Lumbar puncture

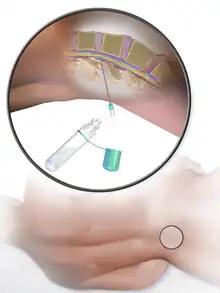
Illustration depicting lumbar puncture (spinal tap)

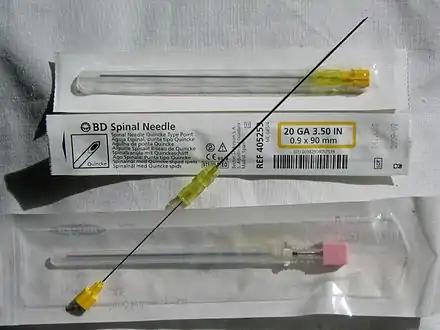
Spinal needles used in lumbar puncture

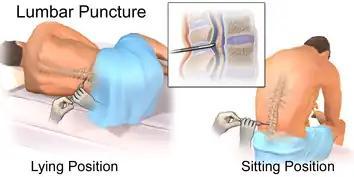
Illustration depicting common positions for lumbar puncture procedure

The person is usually placed on their side (left more commonly than right). The patient bends the neck so the chin is close to the chest, hunches the back, and brings knees toward the chest. This approximates a fetal position as much as possible. Patients may also sit on a stool and bend their head and shoulders forward. The area around the lower back is prepared using aseptic technique. Once the appropriate location is palpated, local anaesthetic is infiltrated under the skin and then injected along the intended path of the spinal needle. A spinal needle is inserted between the lumbar vertebrae L3/L4, L4/L5 or L5/S1 and pushed in until there is a "give" as it enters the lumbar cistern wherein the ligamentum flavum is housed. The needle is again pushed until there is a second 'give' that indicates the needle is now past the dura mater. The arachnoid membrane and the dura mater exist in flush contact with one another in the living person's spine due to fluid pressure from CSF in the subarachnoid space pushing the arachnoid membrane out towards the dura. Therefore, once the needle has pierced the dura mater it has also traversed the thinner arachnoid membrane. The needle is then in the subarachnoid space. The stylet from the spinal needle is then withdrawn and drops of cerebrospinal fluid are collected. The opening pressure of the cerebrospinal fluid may be taken during this collection by using a simple column manometer. The procedure is ended by withdrawing the needle while placing pressure on the puncture site. The spinal level is so selected to avoid spinal injuries. In the past, the patient would lie on their back for at least six hours and be monitored for signs of neurological problems. There is no scientific evidence that this provides any benefit. The technique described is almost identical to that used in spinal anesthesia, except that spinal anesthesia is more often done with the patient in a seated position.